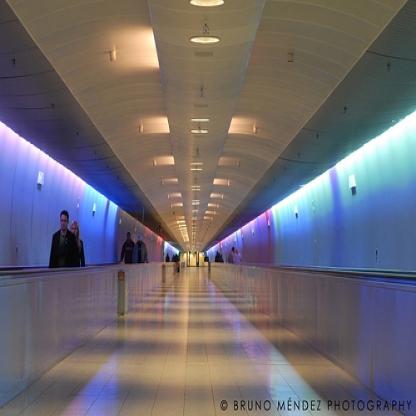
Scene: Indoor